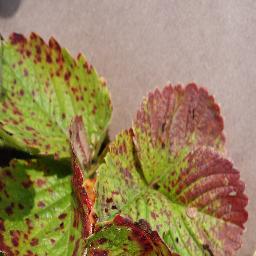
Label: Strawberry___Leaf_scorch